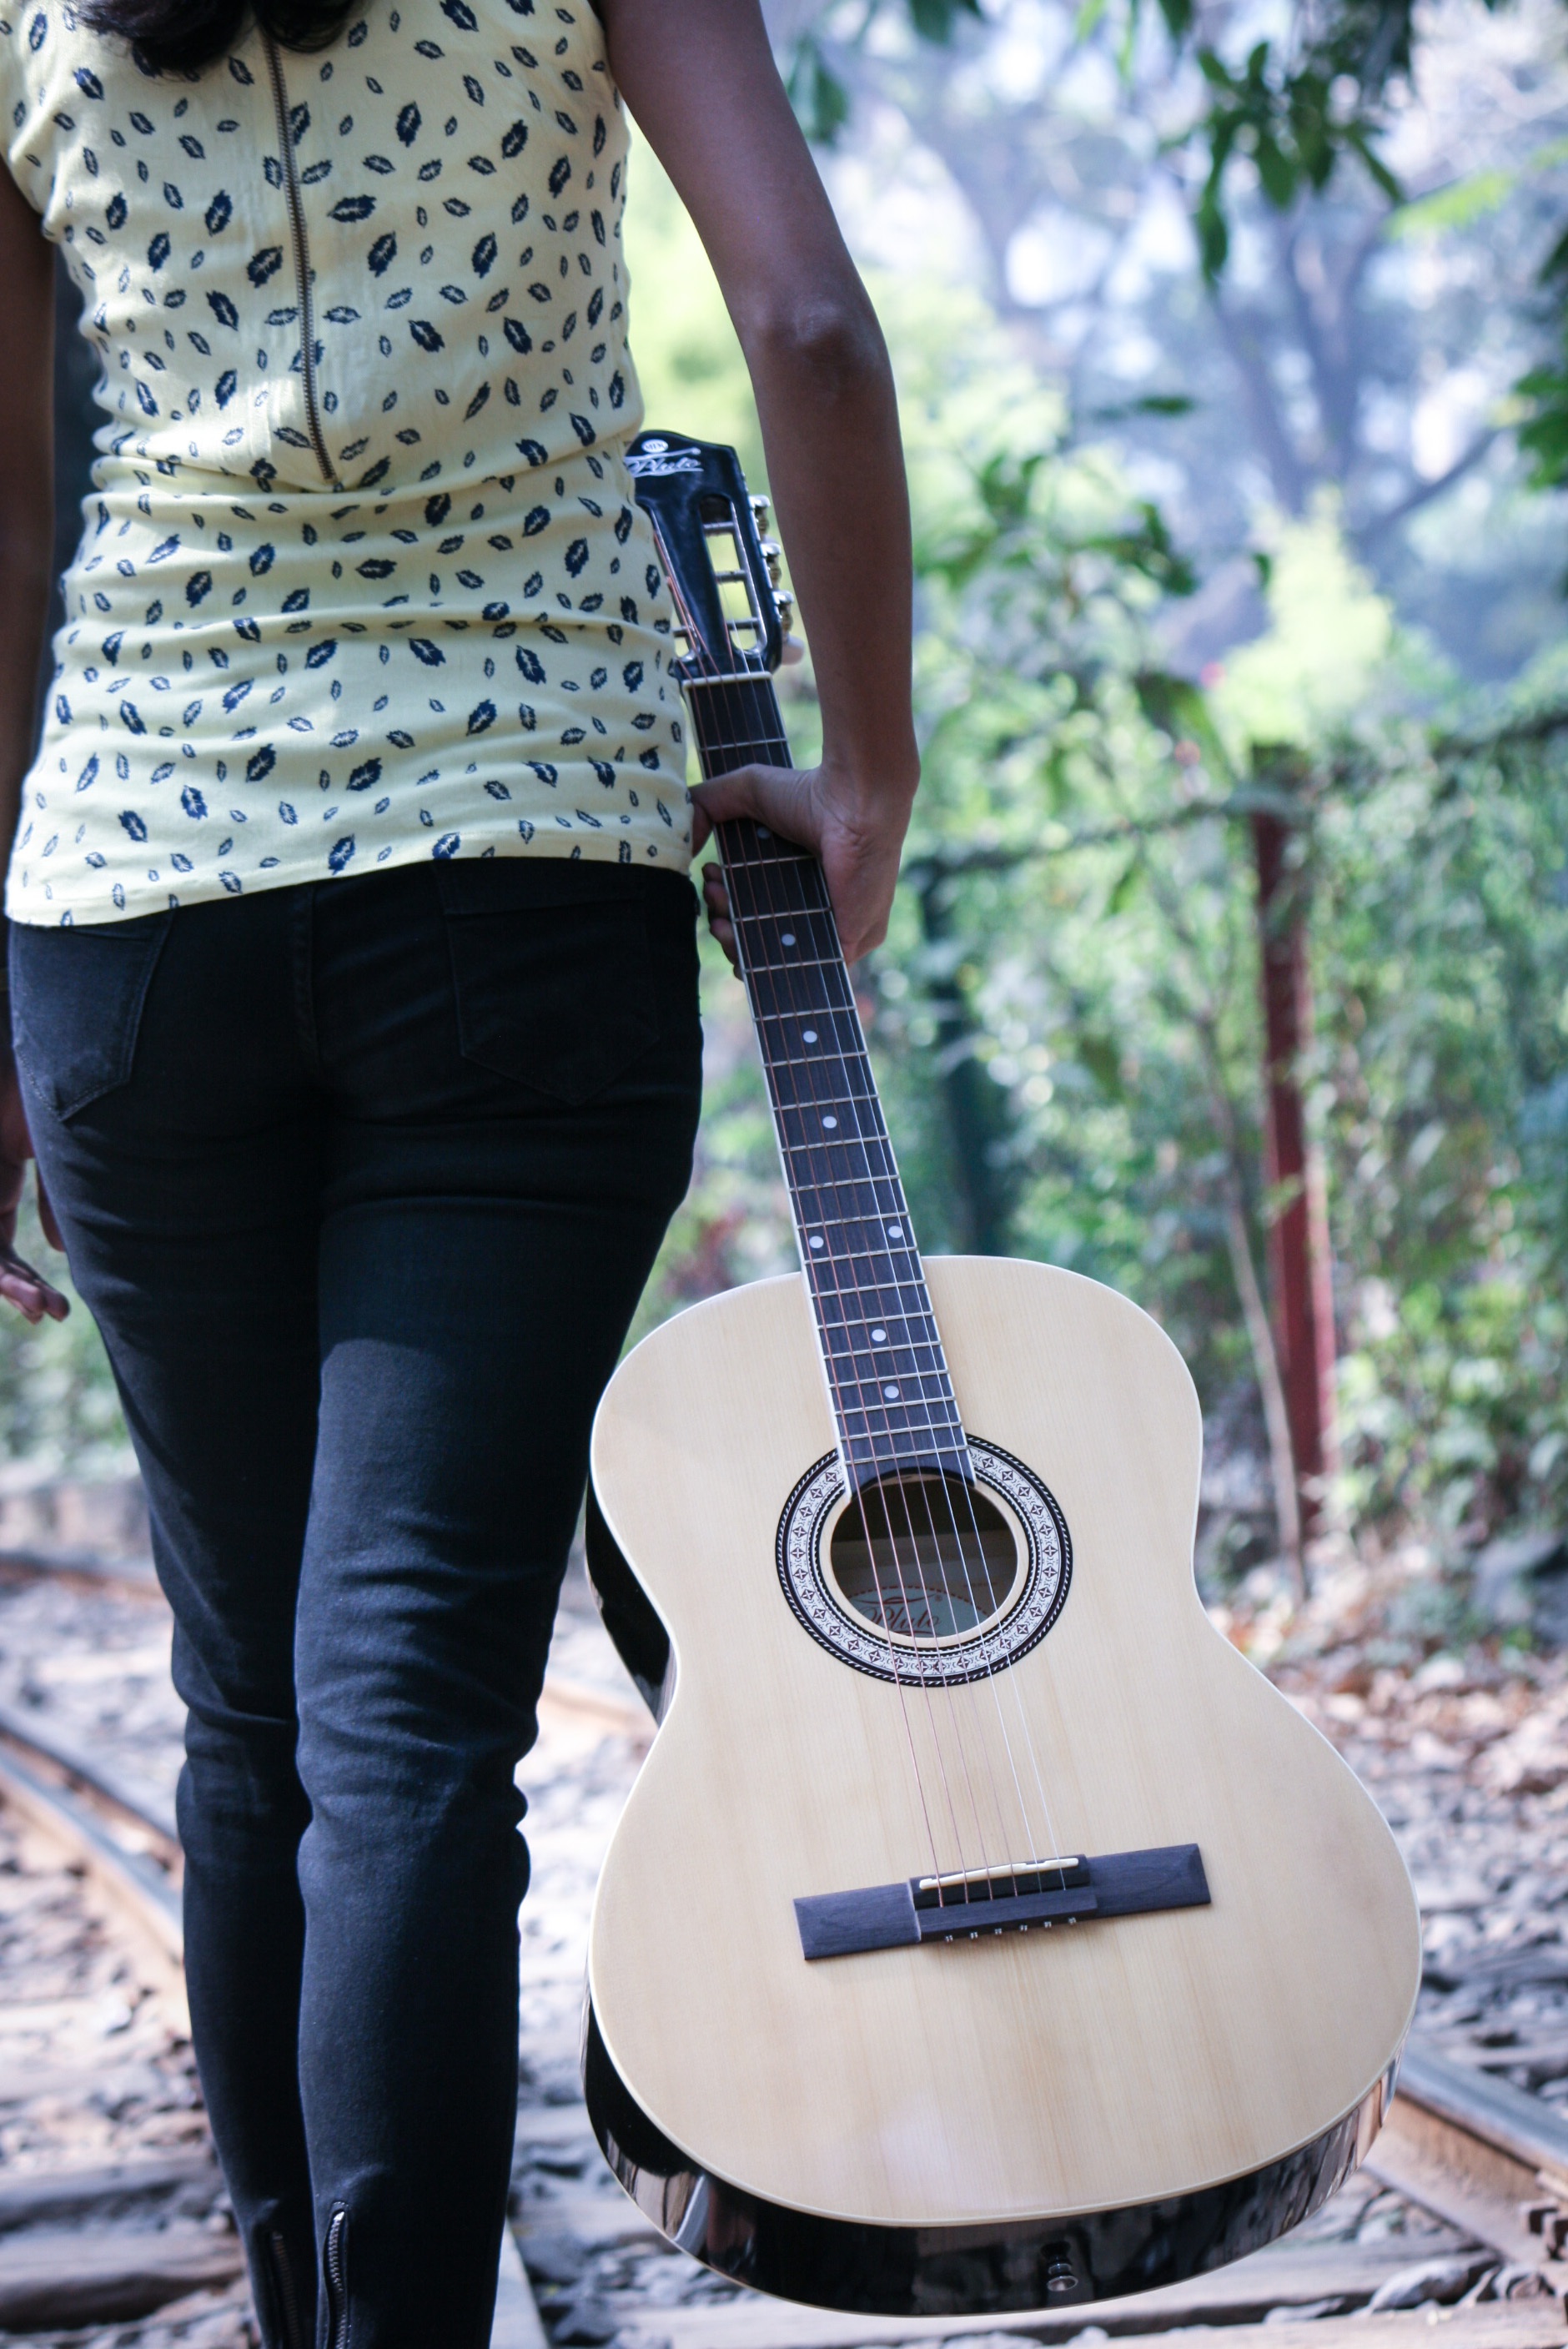
music, girl, white, guitar, pattern, young, spring, instrument, fashion, blue, musician, clothing, black, lady, acoustic, art, design, footwear, guitarist, song, plucked string instruments